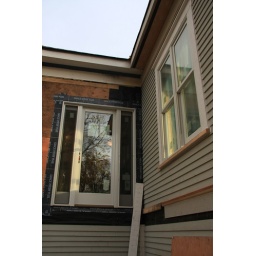
New kitchen door and pair of windows in the office.